Xingcheng

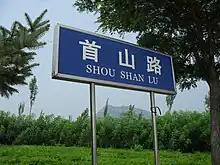
A Shou Shan Road (首山路) sign featuring the façade of Shoushan (首山) beyond the overgrowth in the background in Xingcheng.

Xingcheng is served by rail lines and bus routes that make it accessible from other larger cities. Huludao, a short taxi ride away, also features high-speed rail and other rail lines and additional bus routes.